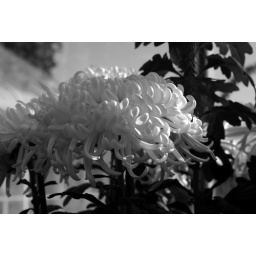
holy in the green house